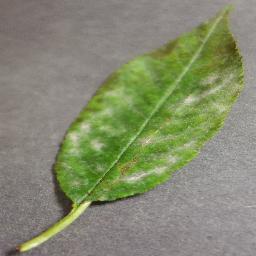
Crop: cherry
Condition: (including_sour)_powdery_mildew